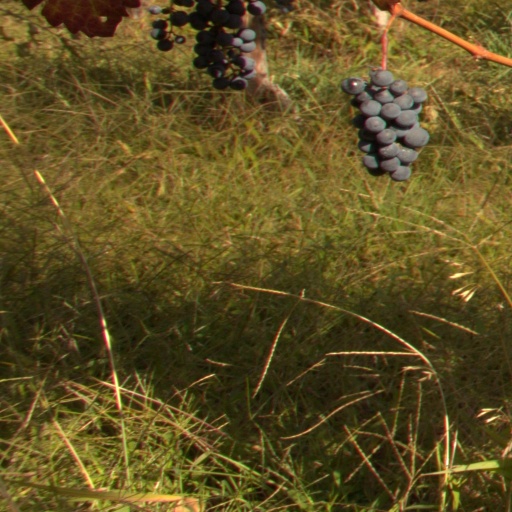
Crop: grape